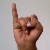
The image shows a hand gesture representing the letter 'I' in Indian Sign Language.